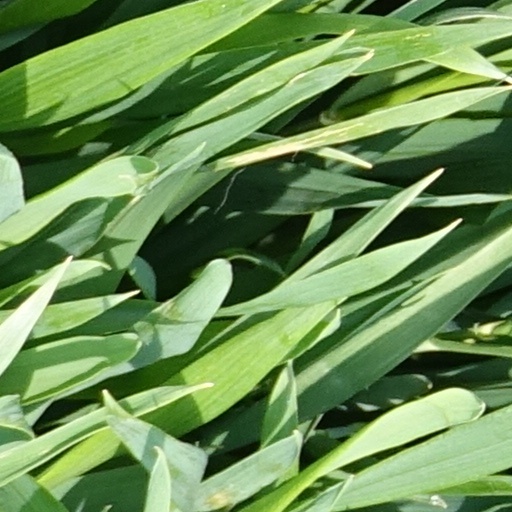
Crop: wheat